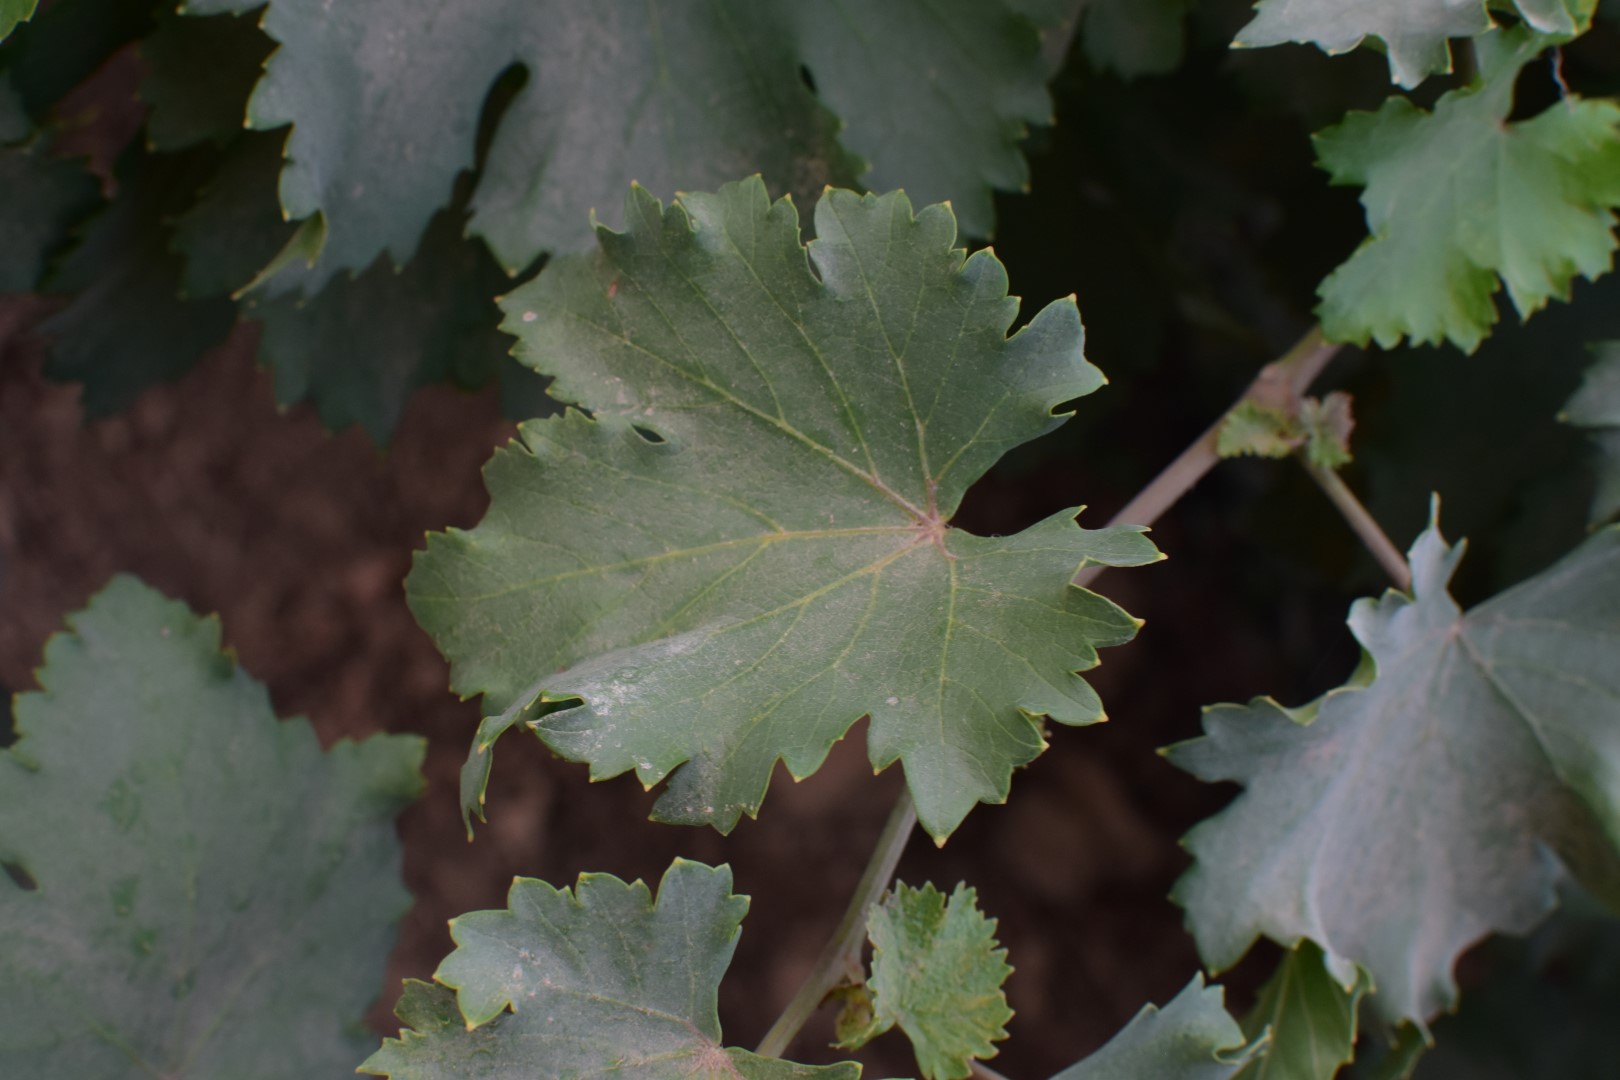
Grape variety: Kamali